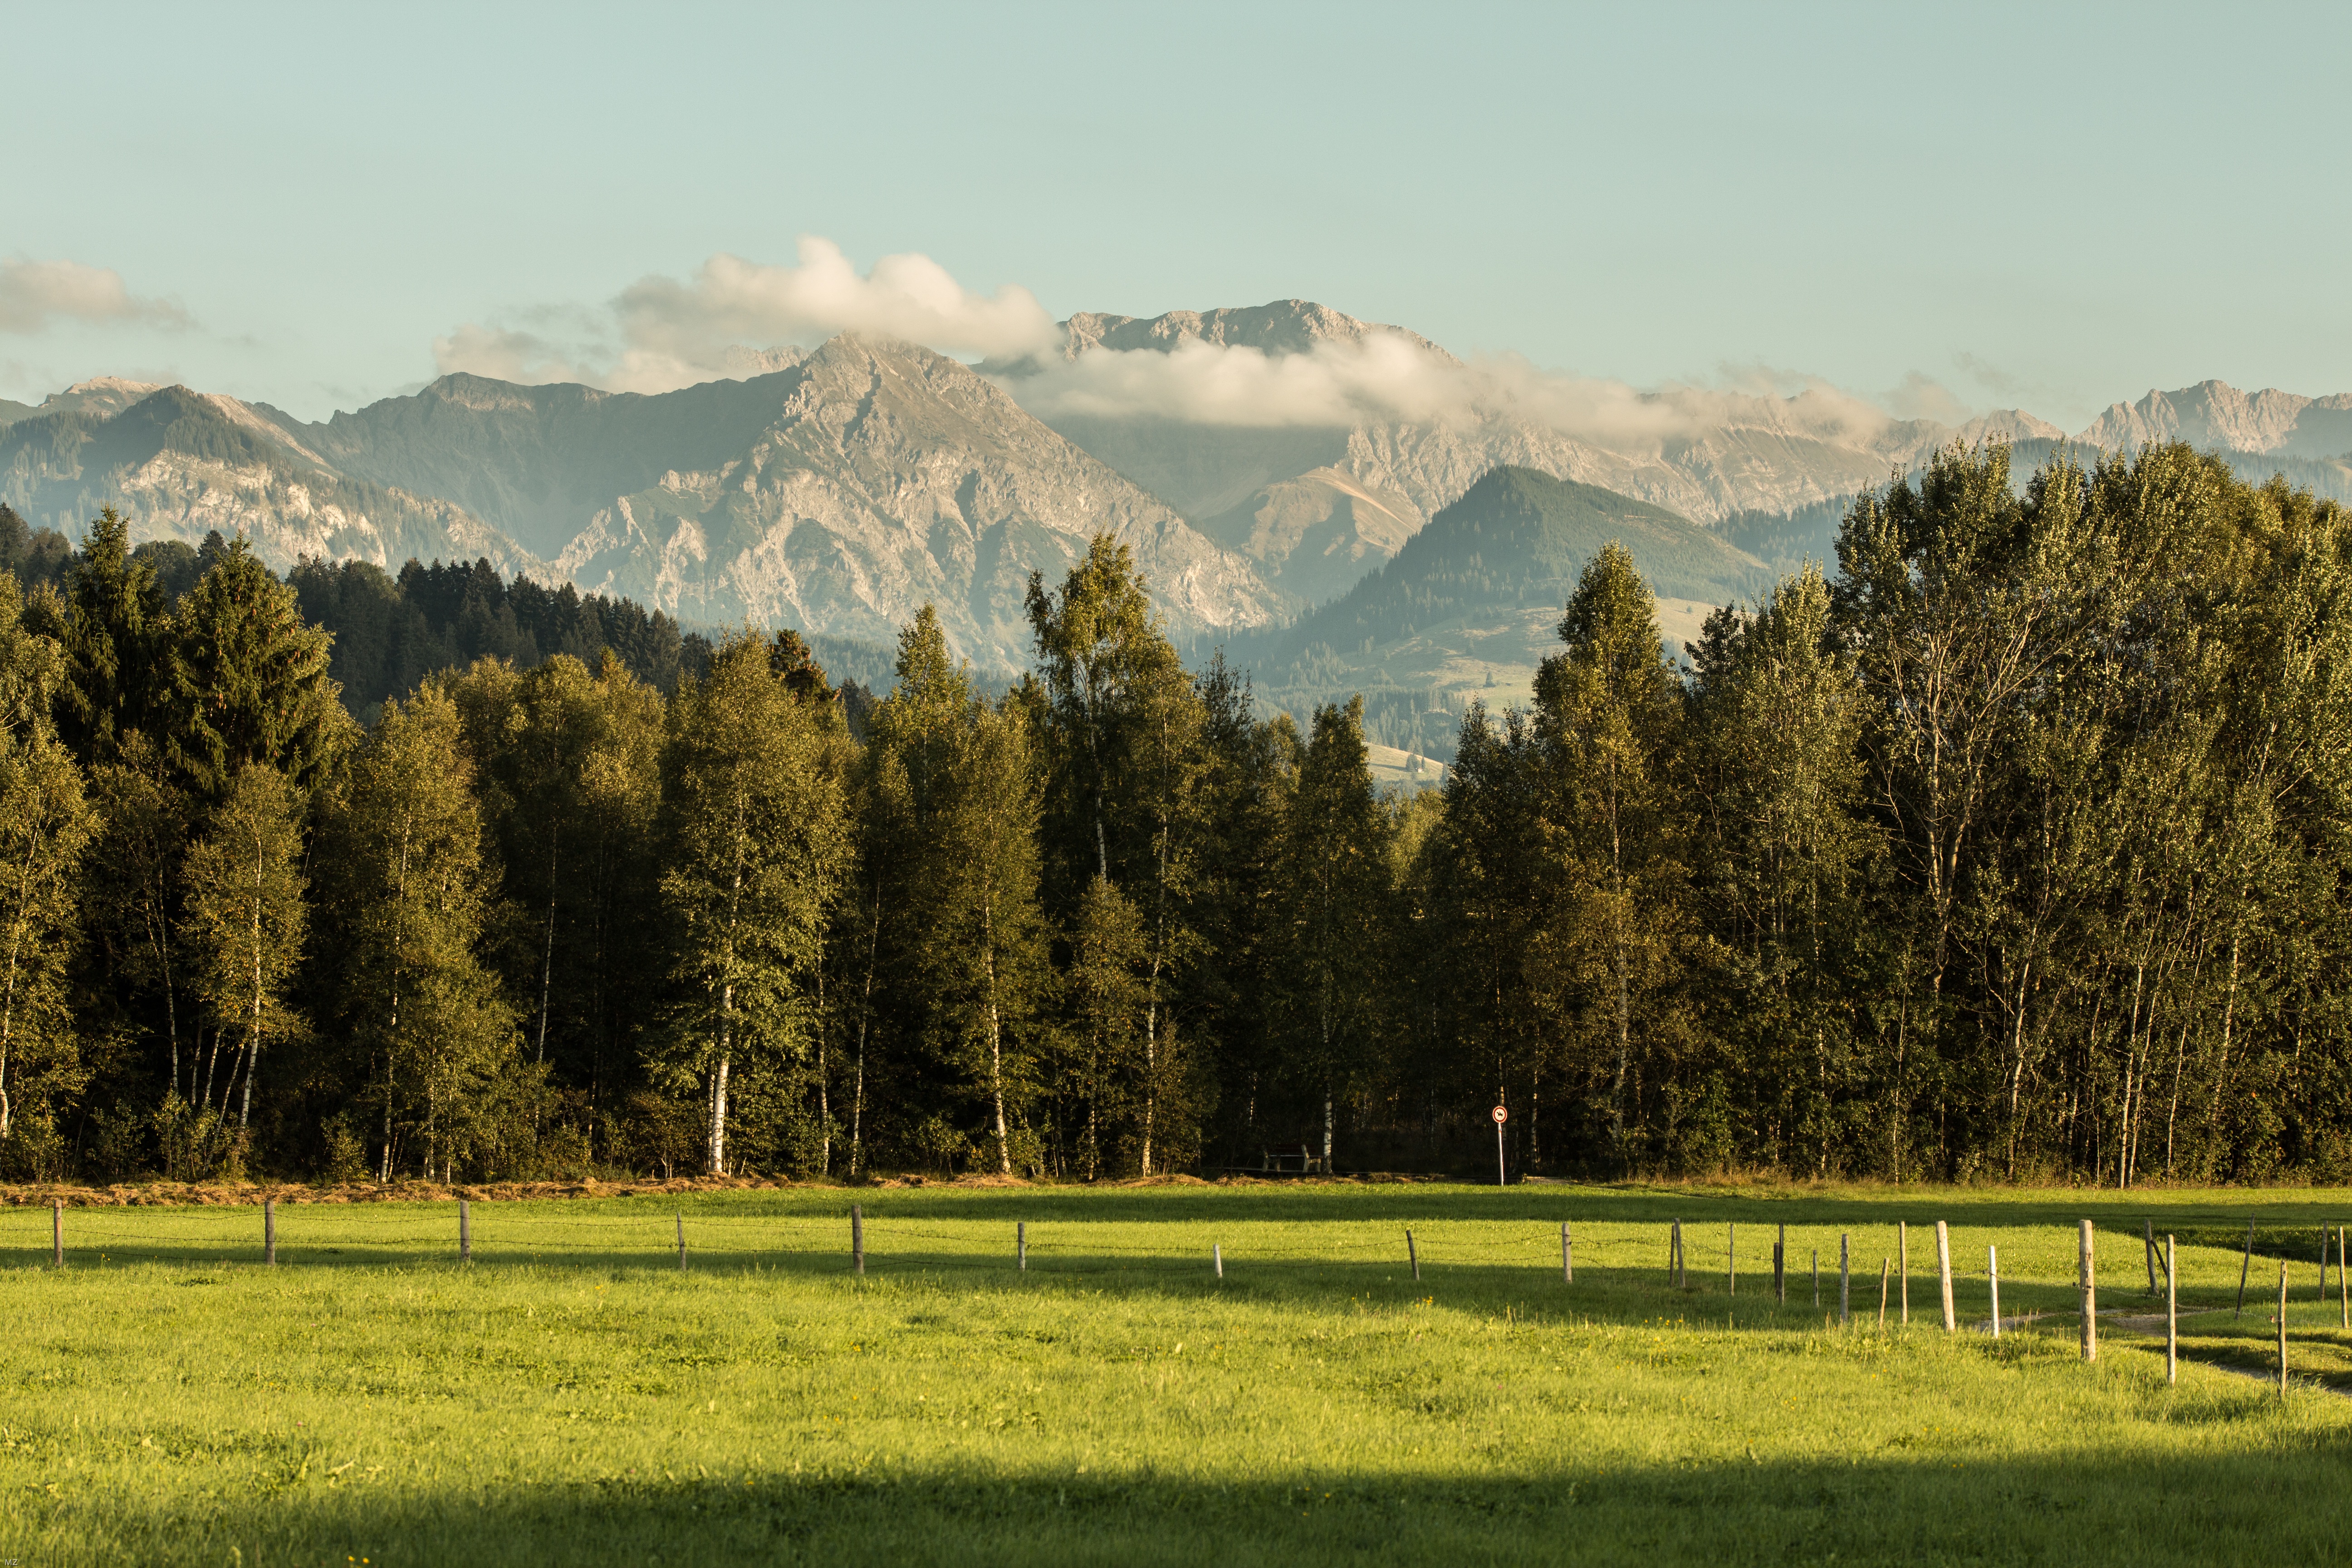
landscape, tree, nature, forest, grass, wilderness, mountain, cloud, plant, field, meadow, prairie, sunlight, morning, hill, lake, valley, mountain range, pasture, autumn, alpine, mountains, alps, grassland, plateau, habitat, rural area, allg u, allg u alps, mountain forest, natural environment, geographical feature, mountainous landforms, sport venue